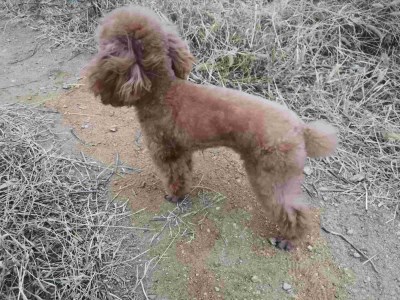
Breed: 7449-n000128-teddy